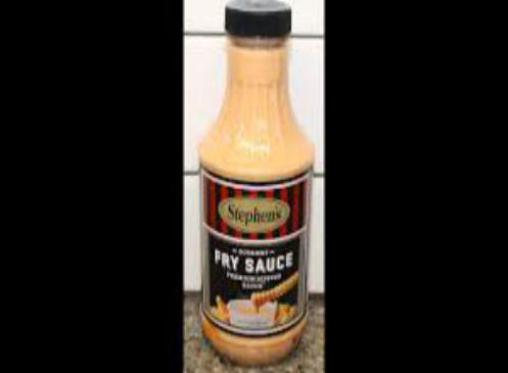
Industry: Food